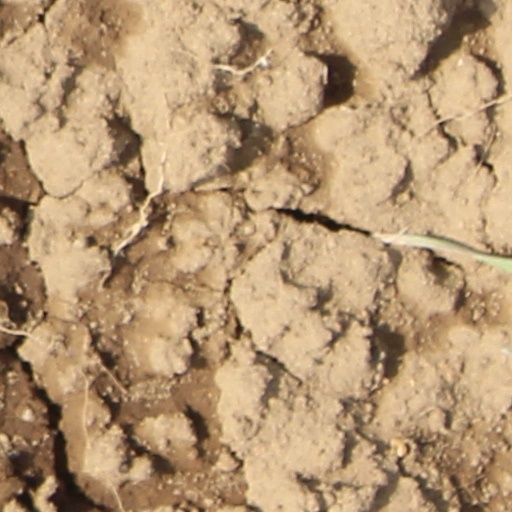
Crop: wheat